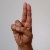
The image shows a hand gesture representing the letter 'U' in Indian Sign Language.